Evan Low

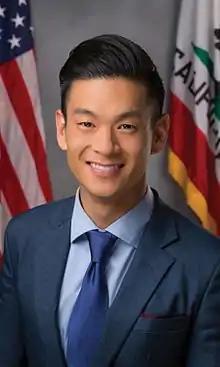
Official portrait, 2016

Evan Low (born June 5, 1983) is an American politician who served in the California State Assembly from 2014 to 2024. A member of the Democratic Party, he represented the 26th Assembly district, which encompasses parts of Silicon Valley, including Cupertino, Sunnyvale, Santa Clara and portions of northern and western San Jose. He was a member of the California Legislative LGBT Caucus (and served as chair from 2017 to 2018 and 2021 to 2022), and served as Chair of the California Asian American & Pacific Islander Legislative Caucus.